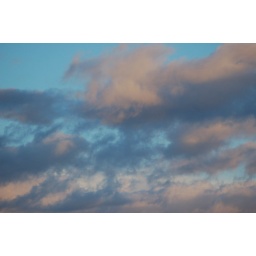
The clouds were beautiful against the blue sky, as the sun was setting. (Football Game, 5-5 ADA won)